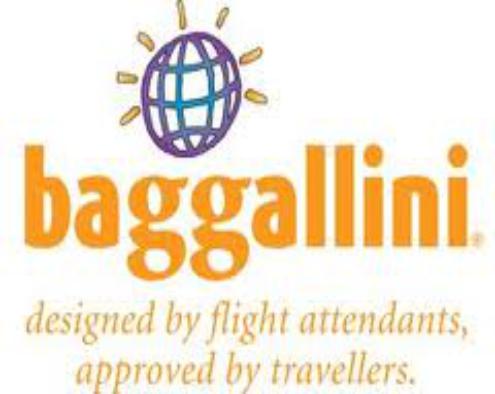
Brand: Baggallini
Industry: Clothes